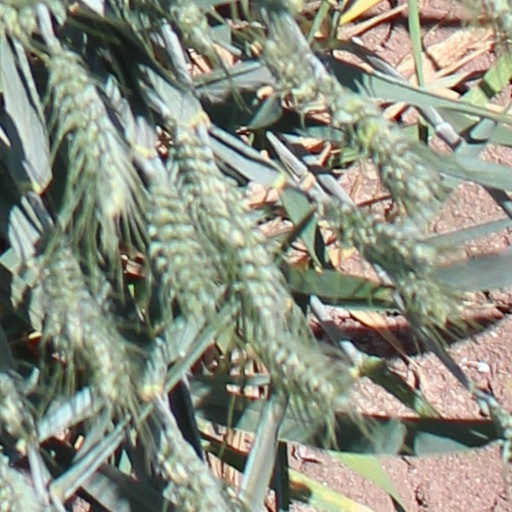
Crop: wheat